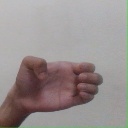
अक्षर: ख